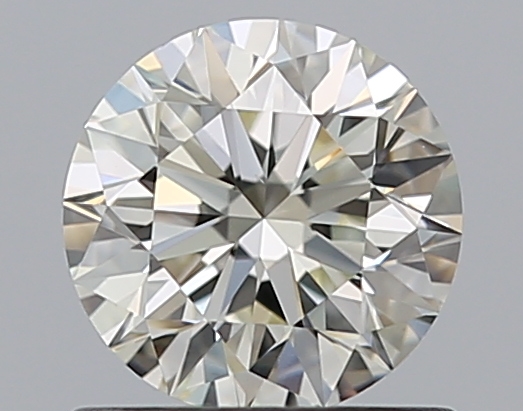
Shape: round
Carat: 0.7
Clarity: VS1
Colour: L
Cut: EX
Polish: EX
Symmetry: EX
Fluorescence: F
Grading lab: GIA
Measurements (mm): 5.64 x 5.66 x 3.54